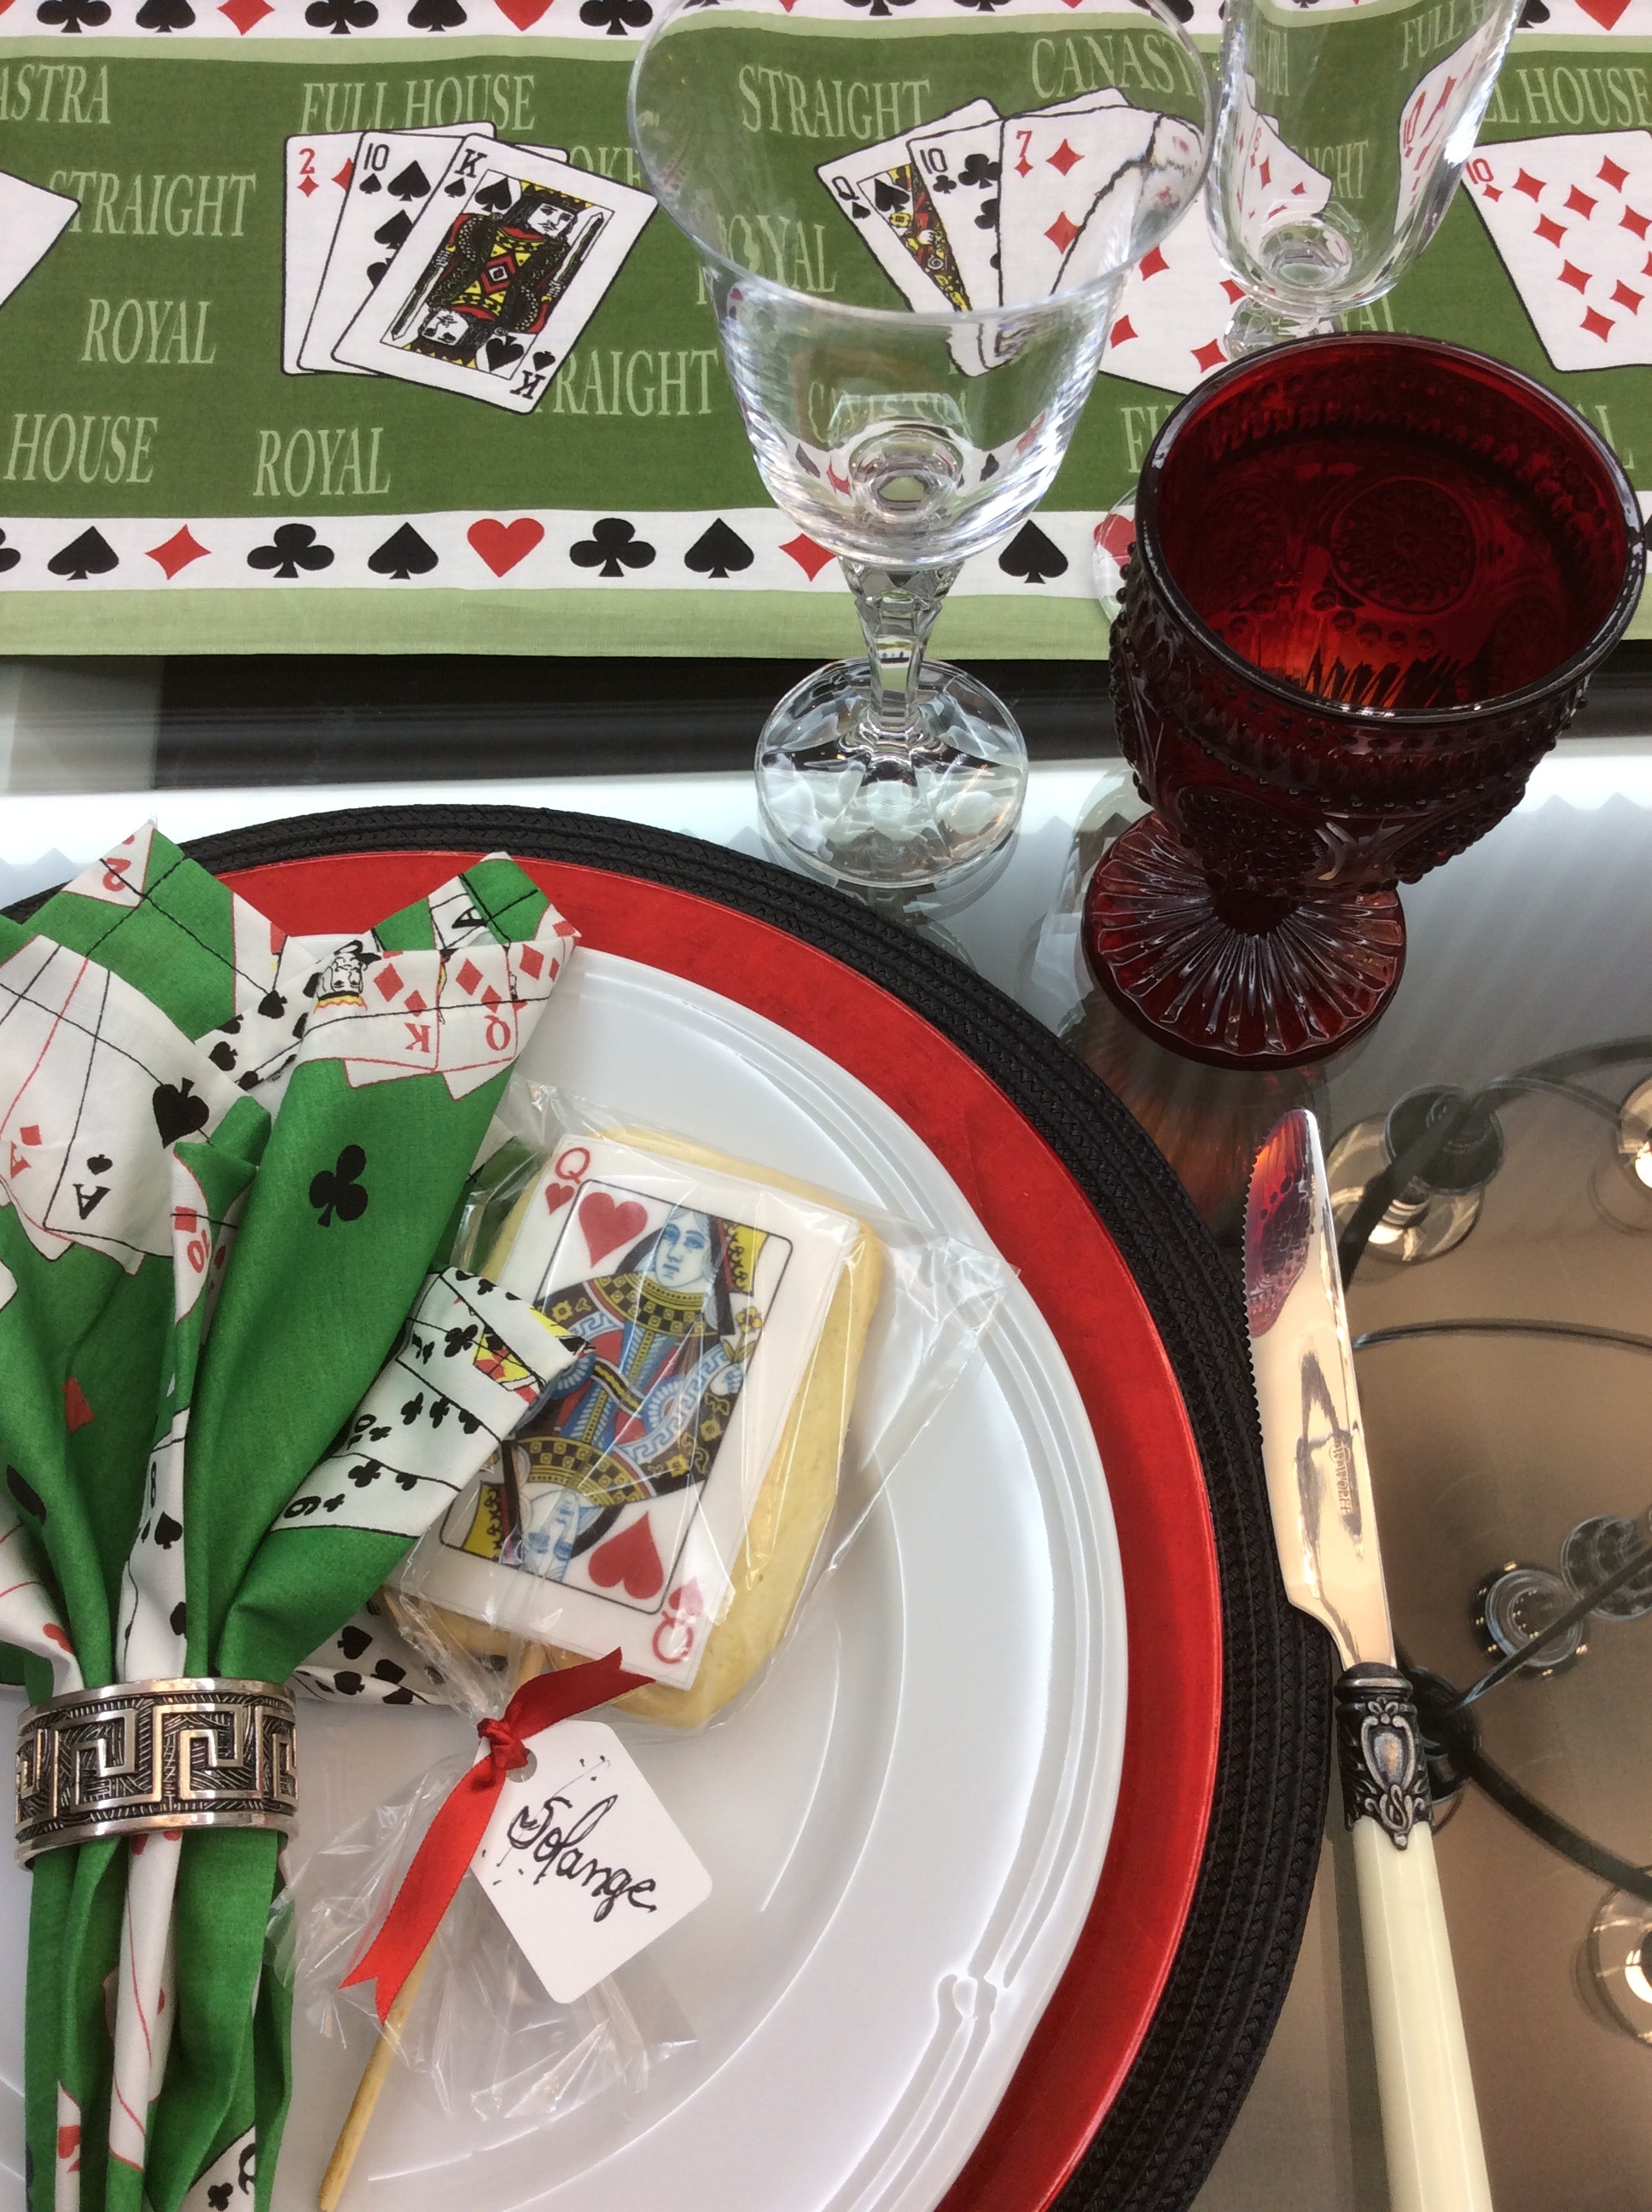
deck, game, flower, meal, food, ace, napkin, letters, casino, joker, data, suits, bowls, card games, table set, wildcard, desk tidy, sousplat, american place, themed table, table center, laa vegas